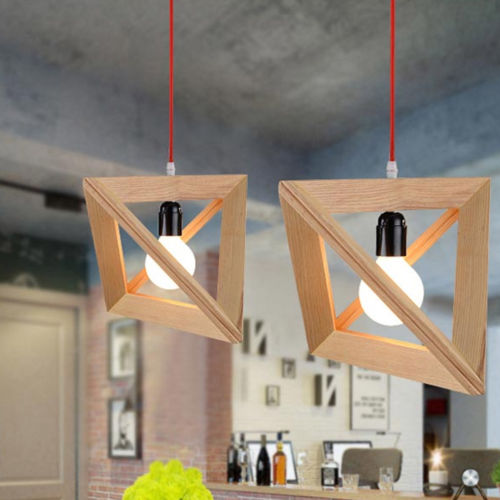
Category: lamp